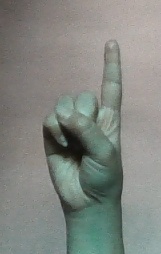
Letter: bb